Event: Nepal Earthquake
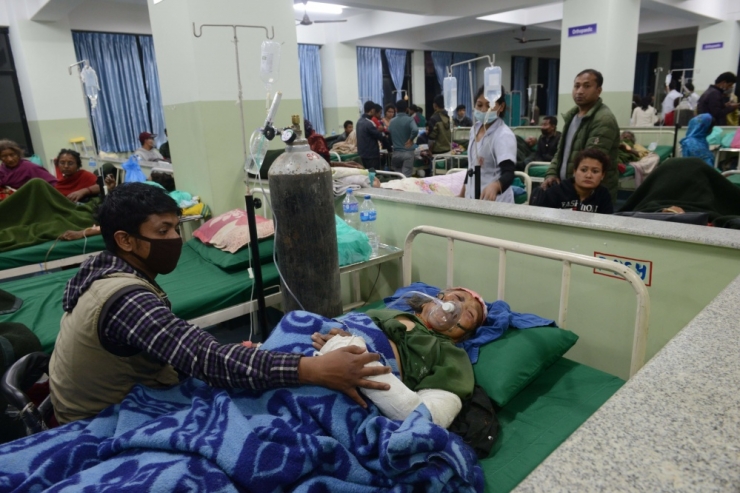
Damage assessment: damage